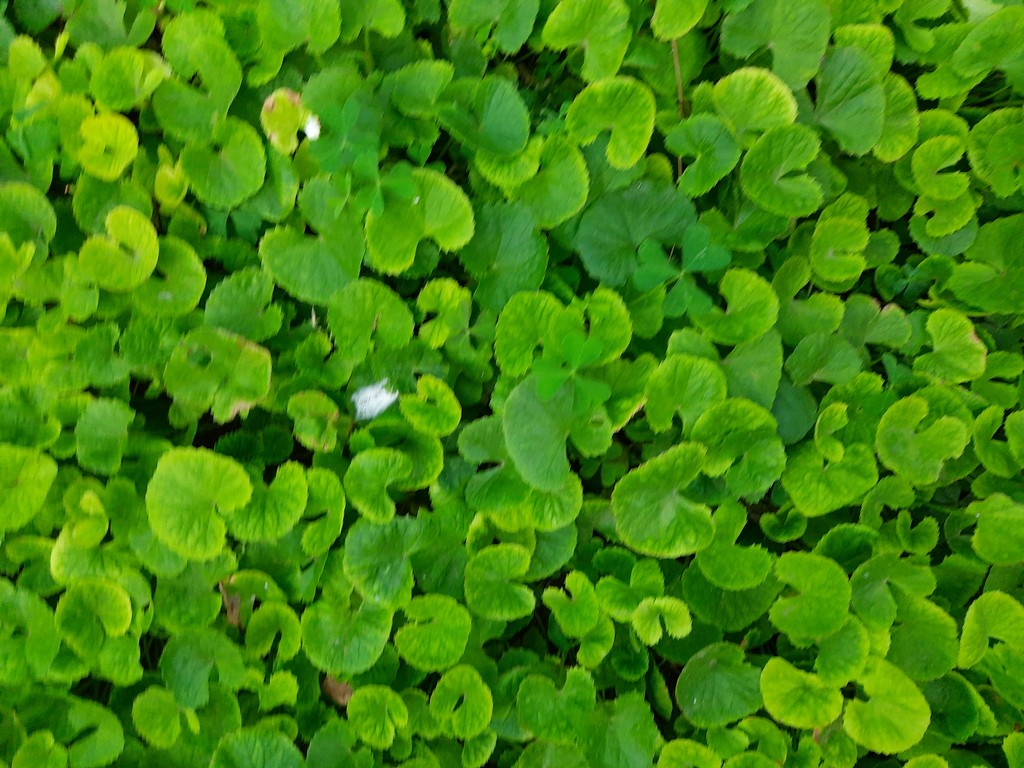
Label: Healthy